TEOTWAWKI (Fear the Walking Dead)

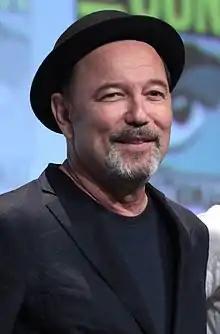
Ruben Blades (Daniel Salazar) makes his return in this episode.

"TEOTWAWKI", received critical acclaim from critics. On Rotten Tomatoes, "TEOTWAWKI" garnered a perfect 100% rating, (the first episode of "Fear the Walking Dead" to do so), with an average score of 7.34/10 based on 7 reviews.